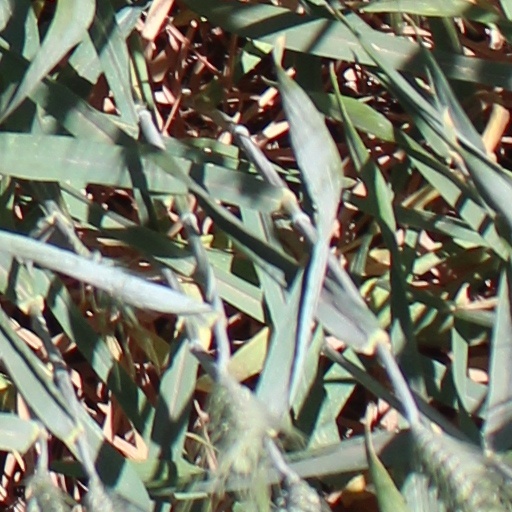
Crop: wheat